Rhys Clark (snooker player)

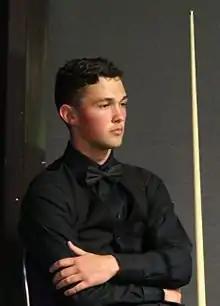
Paul Hunter Classic 2016

Rhys Clark (born 17 August 1994) is a former Scottish professional snooker player.